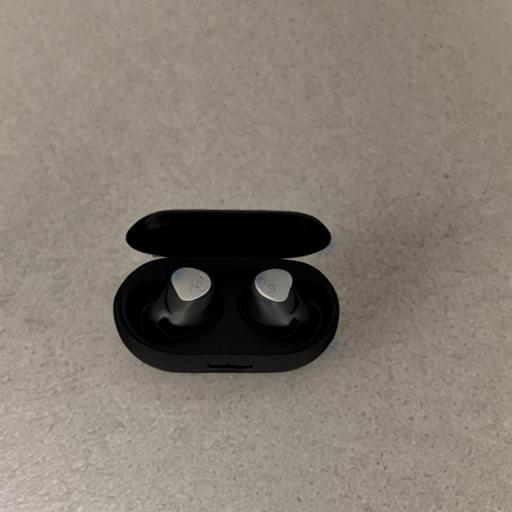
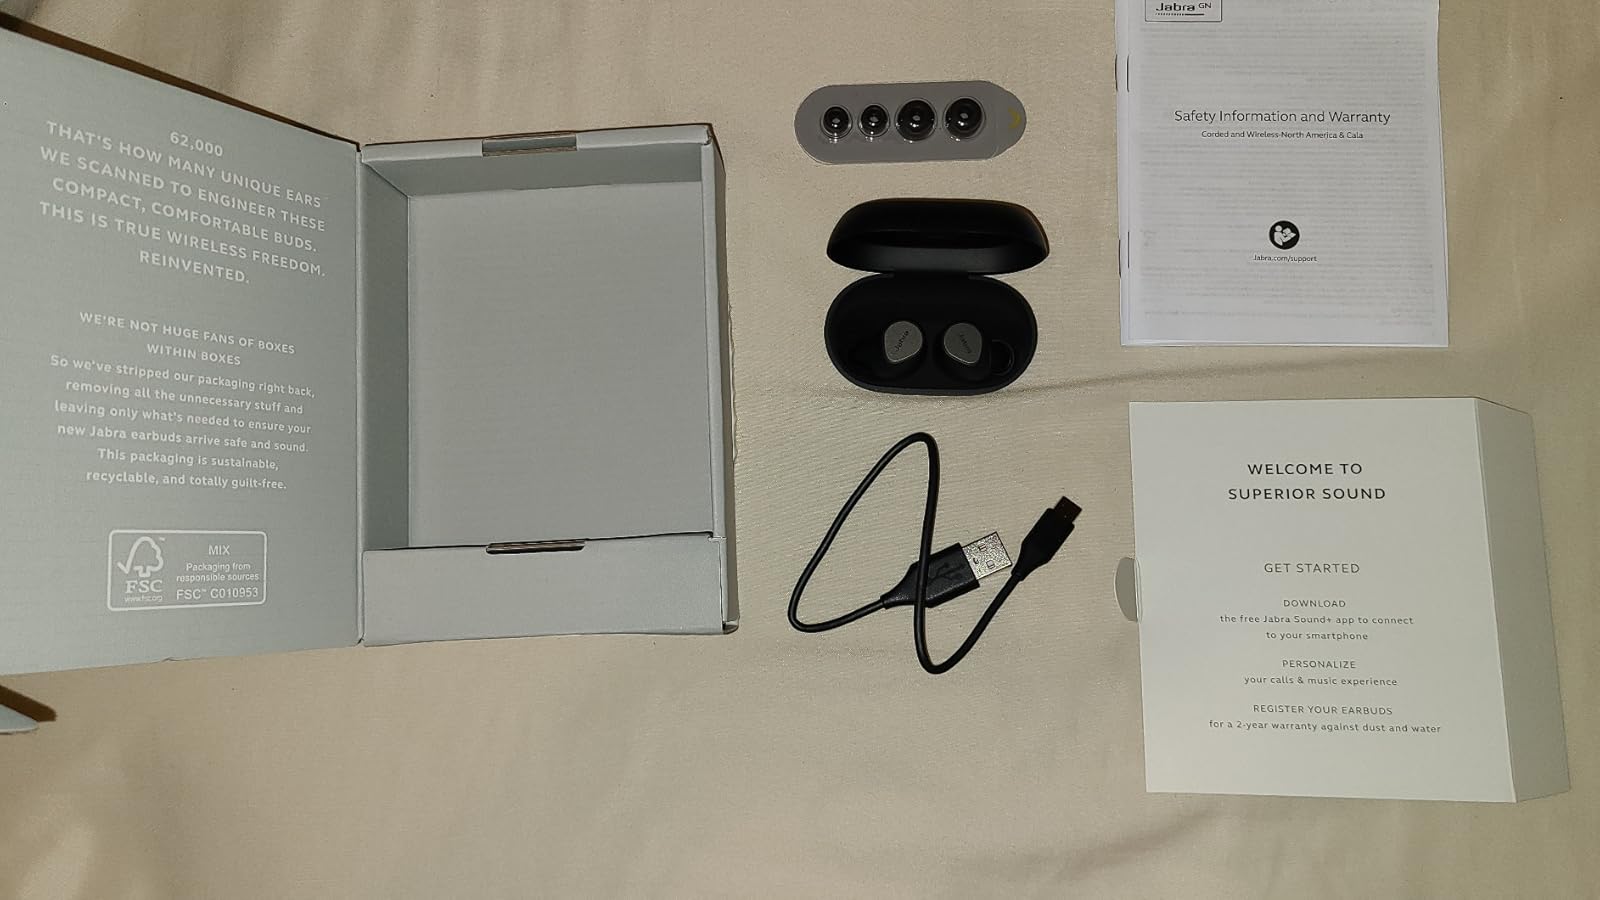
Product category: earbuds
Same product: no